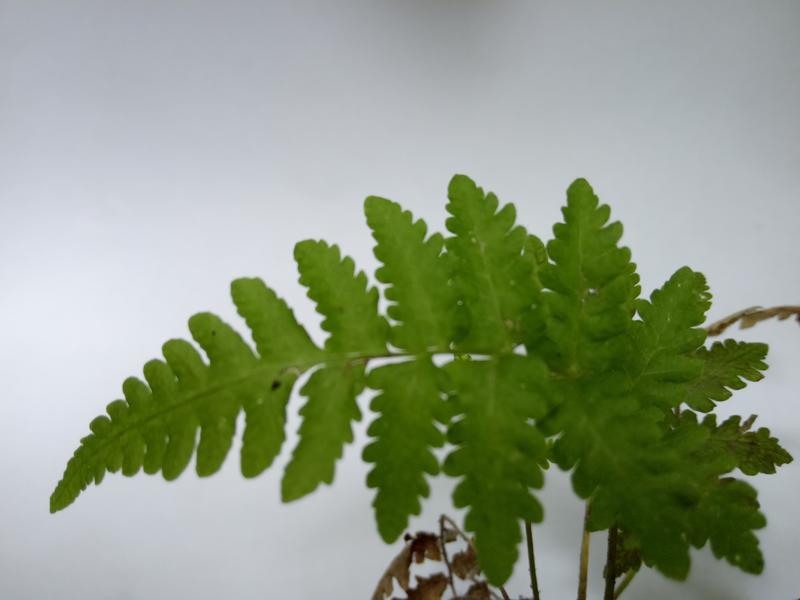
Weed species: Pteris vittata